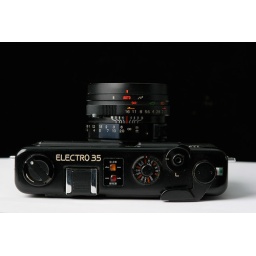
Top plate - there's a hotshoe under the plastic cover